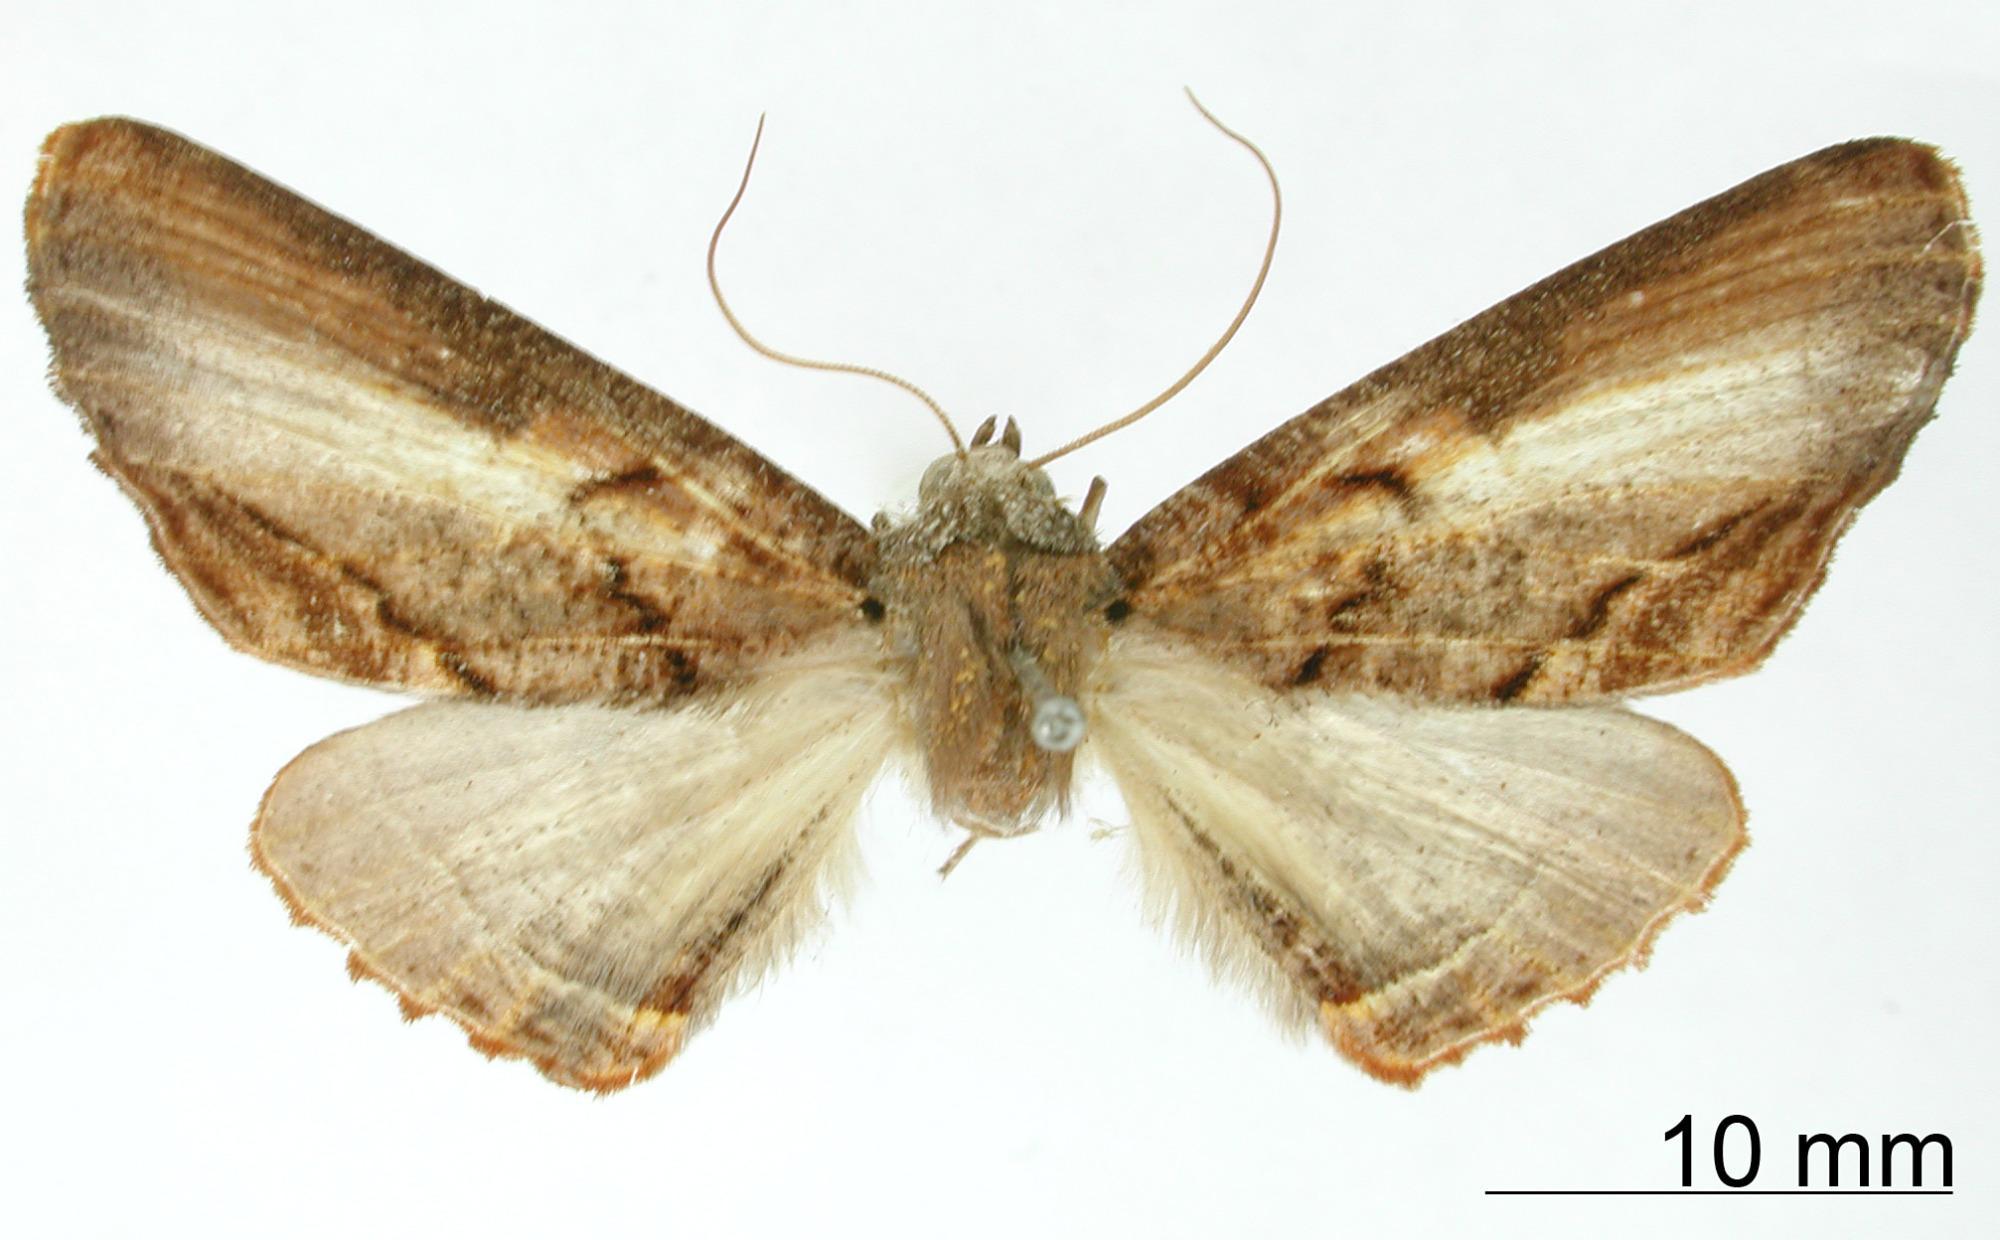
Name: Meticulodes algerna
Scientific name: Meticulodes algerna Schaus, 1901
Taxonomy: Animalia, Arthropoda, Insecta, Lepidoptera, Geometridae, Ennominae
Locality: Chanchamayo, Peru, Peru